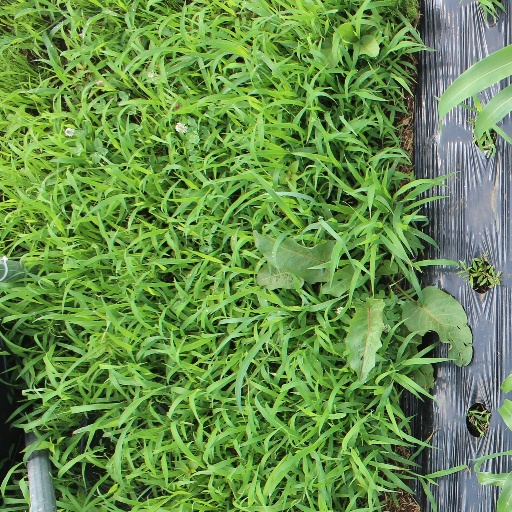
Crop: sorghum